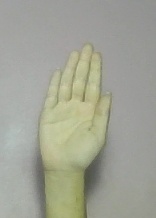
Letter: seen